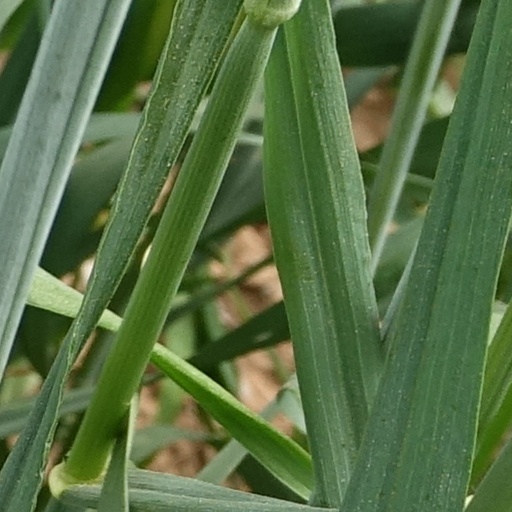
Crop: wheat